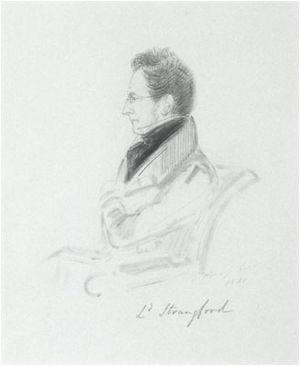
Le charlottisme désigne, dans l’historiographie latino-américaine, le projet de transformer la Vice-royauté du Río de la Plata en un royaume indépendant, organisé politiquement sous la forme d’une monarchie constitutionnelle, qui aurait eu à sa tête l’infante Charlotte-Joachime de Bourbon, sœur aînée du roi Ferdinand VII d’Espagne et épouse de Jean VI du Portugal.